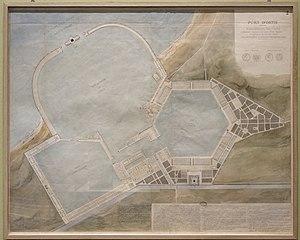
Port d'Ostie, plan général restauré, dessiné par Pierre-Joseph Garrez en 1834 Format 105 x 131,5 cm. Exposée durant l'exposition Claude, un empereur au destin singulier au MBA Lyon. catalogue p. 247. Conservée au Beaux-Arts de Paris, Env 27-02
Pierre-Joseph Garrez, né à Paris le 24 février 1802 et mort à Paris en novembre 1852, est un architecte français.
Claude, un empereur au destin singulier est une exposition sur l'empereur Claude qui se déroule du 1ᵉʳ décembre 2018 au 4 mars 2019 au musée des Beaux-Arts de Lyon. Elle présente une vision renouvelée du personnage par rapport aux poncifs développés par ses contemporains et relayés durant des siècles.